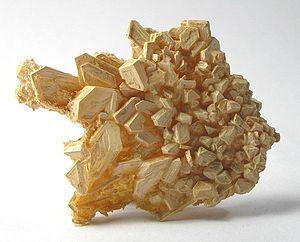
La mirabilite est un sulfate naturel de sodium décahydraté, de formule chimique Na₂SO₄·10 H₂O. Ce composé chimique, autrefois connu sous le nom de sel de Glauber, est un minéral très commun, présent le plus souvent en croûte de surface ou en efflorescence dans les régions arides, mais aussi en formation massive, c'est une roche évaporite caractéristique des dépôts de lacs salés, de playas salines ou de sources thermales, spécialement en périodes hivernales ou de refroidissement.